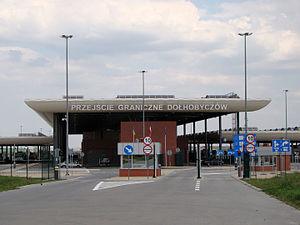
Dołhobyczów-Kolonia est un village polonais de la gmina de Dołhobyczów dans le powiat de Hrubieszów de la voïvodie de Lublin dans l'est de la Pologne, à la frontière avec l'Ukraine.